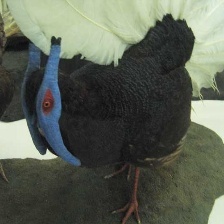
Species: BULWERS PHEASANT
Scientific name: LOPHURA BULWERI